Metro Ethernet

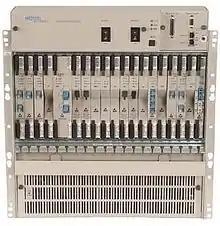
A metropolitan-area Ethernet system

A metropolitan-area Ethernet, Ethernet MAN, carrier Ethernet or metro Ethernet network is a metropolitan area network (MAN) that is based on . It is commonly used to connect subscribers to a larger service network or for internet access. Businesses can also use metropolitan-area Ethernet to connect their own offices to each other.